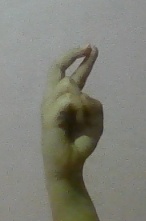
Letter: zay